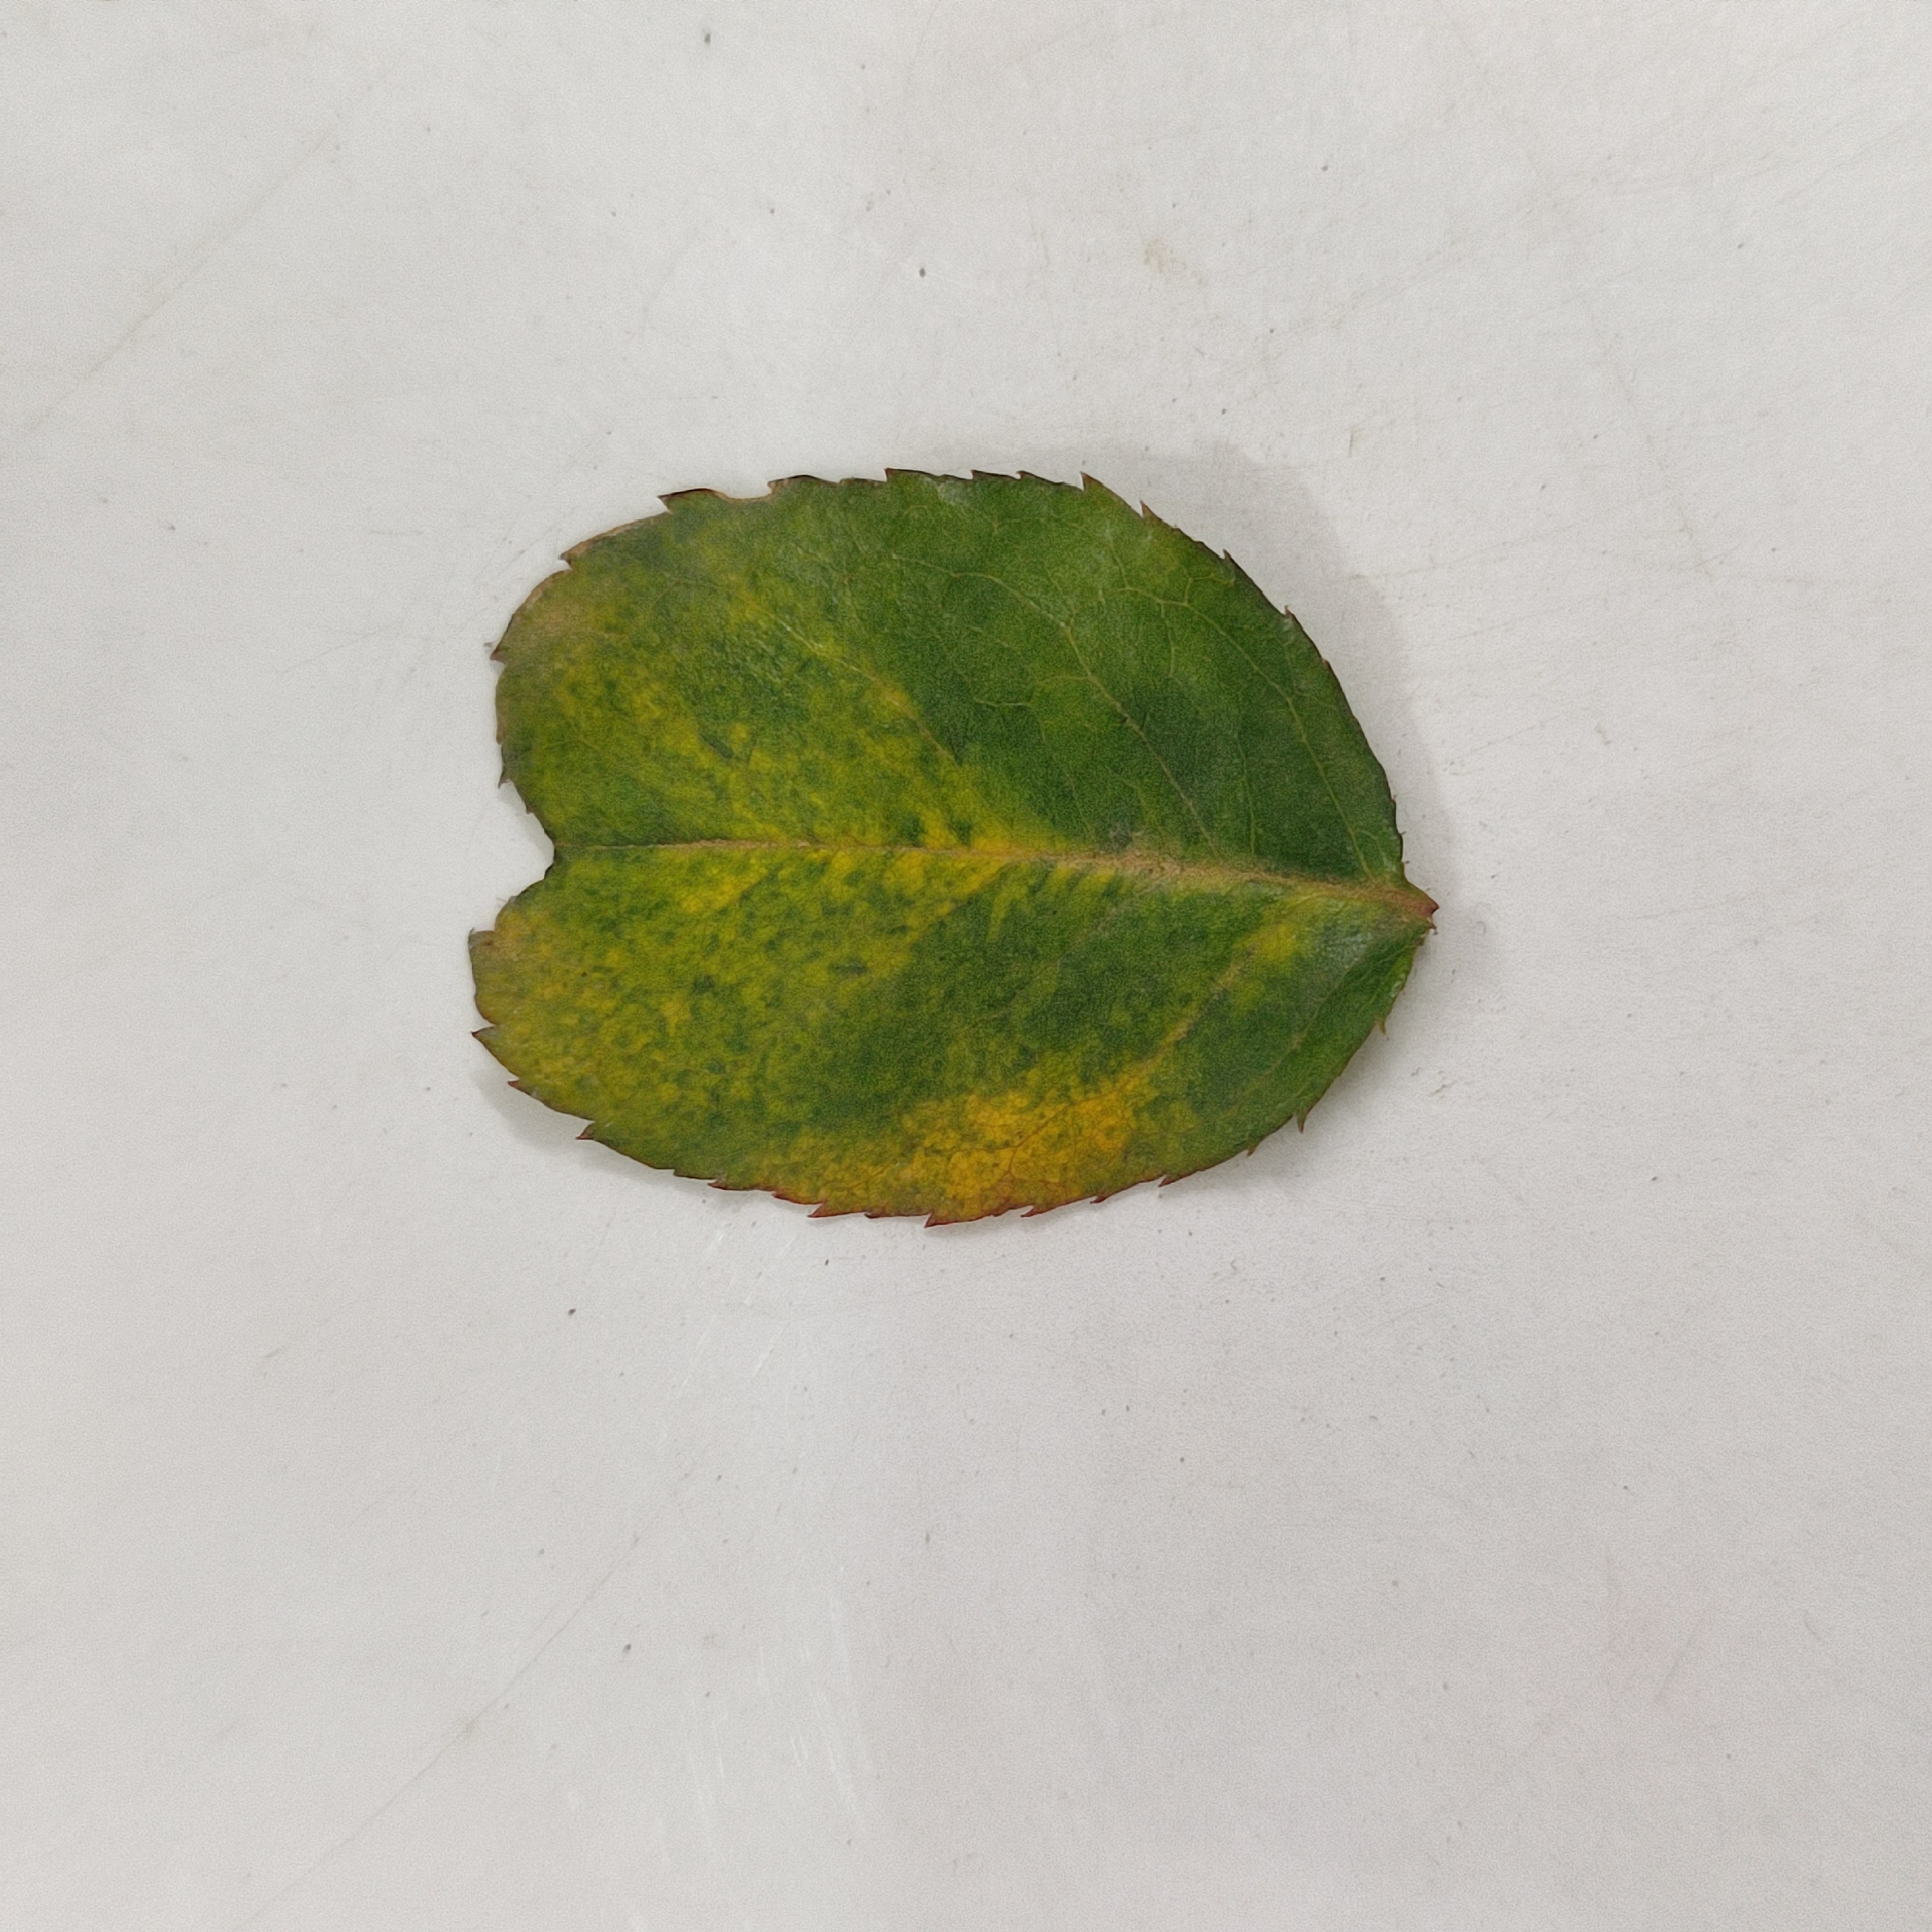
Label: Yellow Mosaic Virus